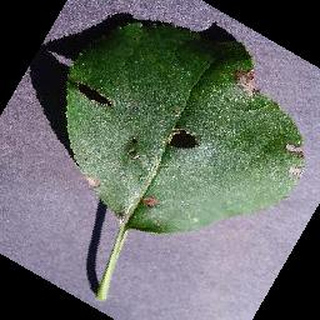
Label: apple_black_rot